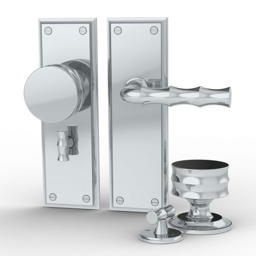
this is a must see in antique brass .